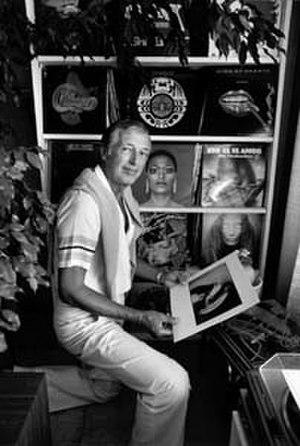
Raymond Colbert, né le 20 août 1918 à Sainte-Croix et mort le 3 juillet 2009, est un animateur et producteur radiophonique suisse.